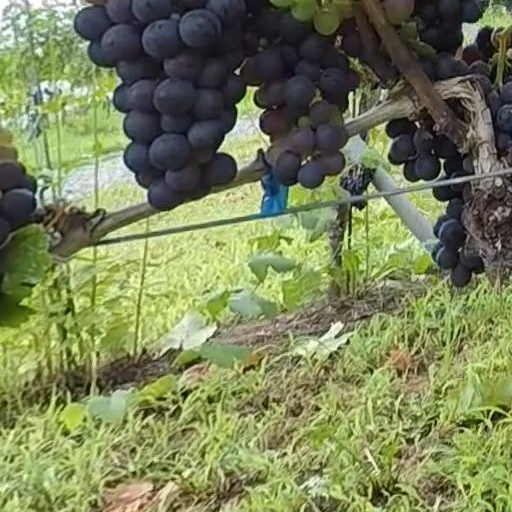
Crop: grape